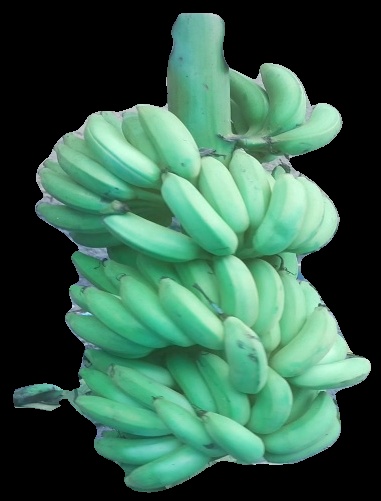
Variety: elakki-bale
Grade: grade2